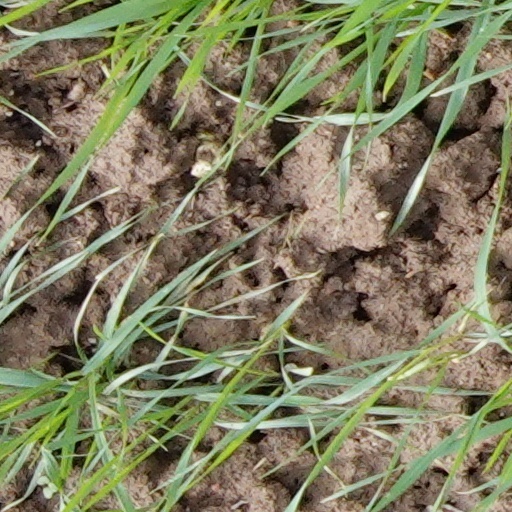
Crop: wheat